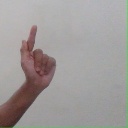
अक्षर: ळ